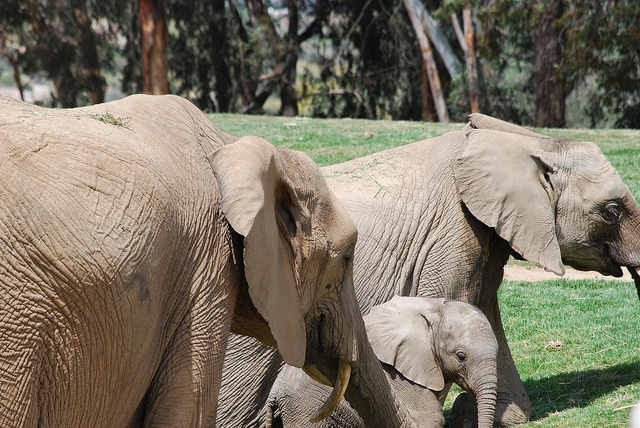
Two adult elephants are watching a baby elephant.
a couple of elephants are standing in a field
A small group of elephants stand together in the grass.
A group of elephants standing next to each other.
Two adult elephants and a baby elephant in a field.